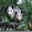
Label: possum